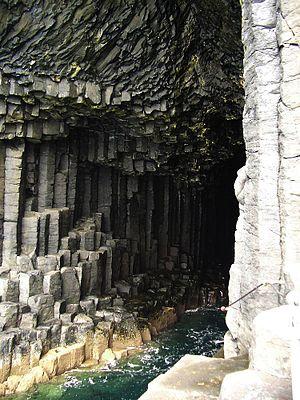
La culture de l'Écosse forme une synthèse des différentes cultures, celtes, pictes et anglaises principalement, ayant baigné le pays. Les reliefs naturels, délimitant géographiquement les Highlands, montagneux et isolés, au Nord, et les Lowlands, plus ouverts aux échanges culturels et commerciaux avec l'Angleterre, ont joué un rôle important dans l'établissement du panorama culturel écossais.
La mythologie écossaise est l'ensemble des mythes et légendes populaires en Écosse. Certains, organisés en cycles, comme le cycle d'Ulster et le cycle Fenian, sont partagés avec la mythologie irlandaise ; certains aspects, particuliers à l'Écosse, ne figurent pas dans les versions irlandaises connues. Les légendes écossaises sont riches en créatures fantastiques, particulièrement dans les Hébrides, ainsi qu'en manifestations surnaturelles telles qu'apparitions de fantômes, présages et don de seconde vue.